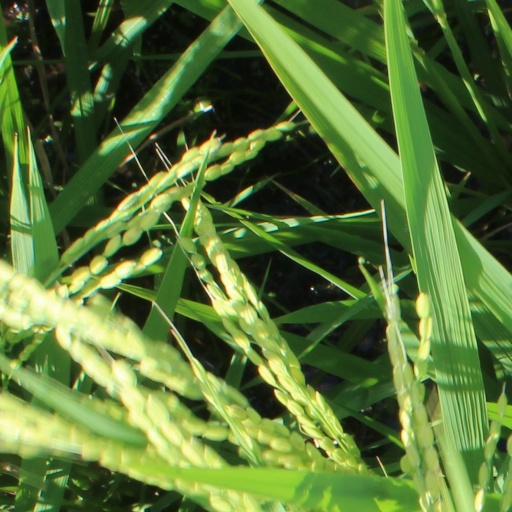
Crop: rice